Xiaoshan International Airport station

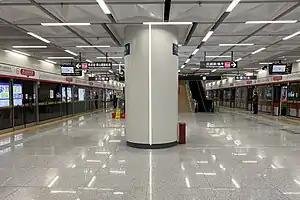
Platform of Line 1

Xiaoshan International Airport is a metro station on Line 1, Line 7 and Line 19 of Hangzhou Metro in China. It is located near the Terminal 3 of Hangzhou Xiaoshan International Airport. The station began its service on 30 December 2020, together with the inauguration of Line 1 Phase 3 and Line 7. The station has 3 exits.